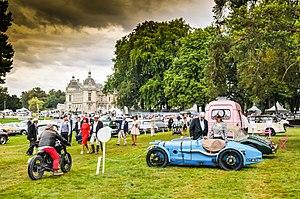
Chantilly Arts et Elegance Richard Mille 2016
Le château de Chantilly est un château français situé à Chantilly, dans le département de l'Oise, en région des Hauts-de-France, dans la vallée de la Nonette, affluent de l'Oise. À l'exception du « Petit Château », construit au XVIᵉ siècle par Jean Bullant, le château actuel est une reconstruction du XIXᵉ siècle sur des plans de l'architecte Honoré Daumet pour l'avant-dernier fils du roi Louis-Philippe Iᵉʳ, Henri d'Orléans, duc d'Aumale, héritier du domaine, qui y installa ses collections de peintures, de dessins et de livres anciens.